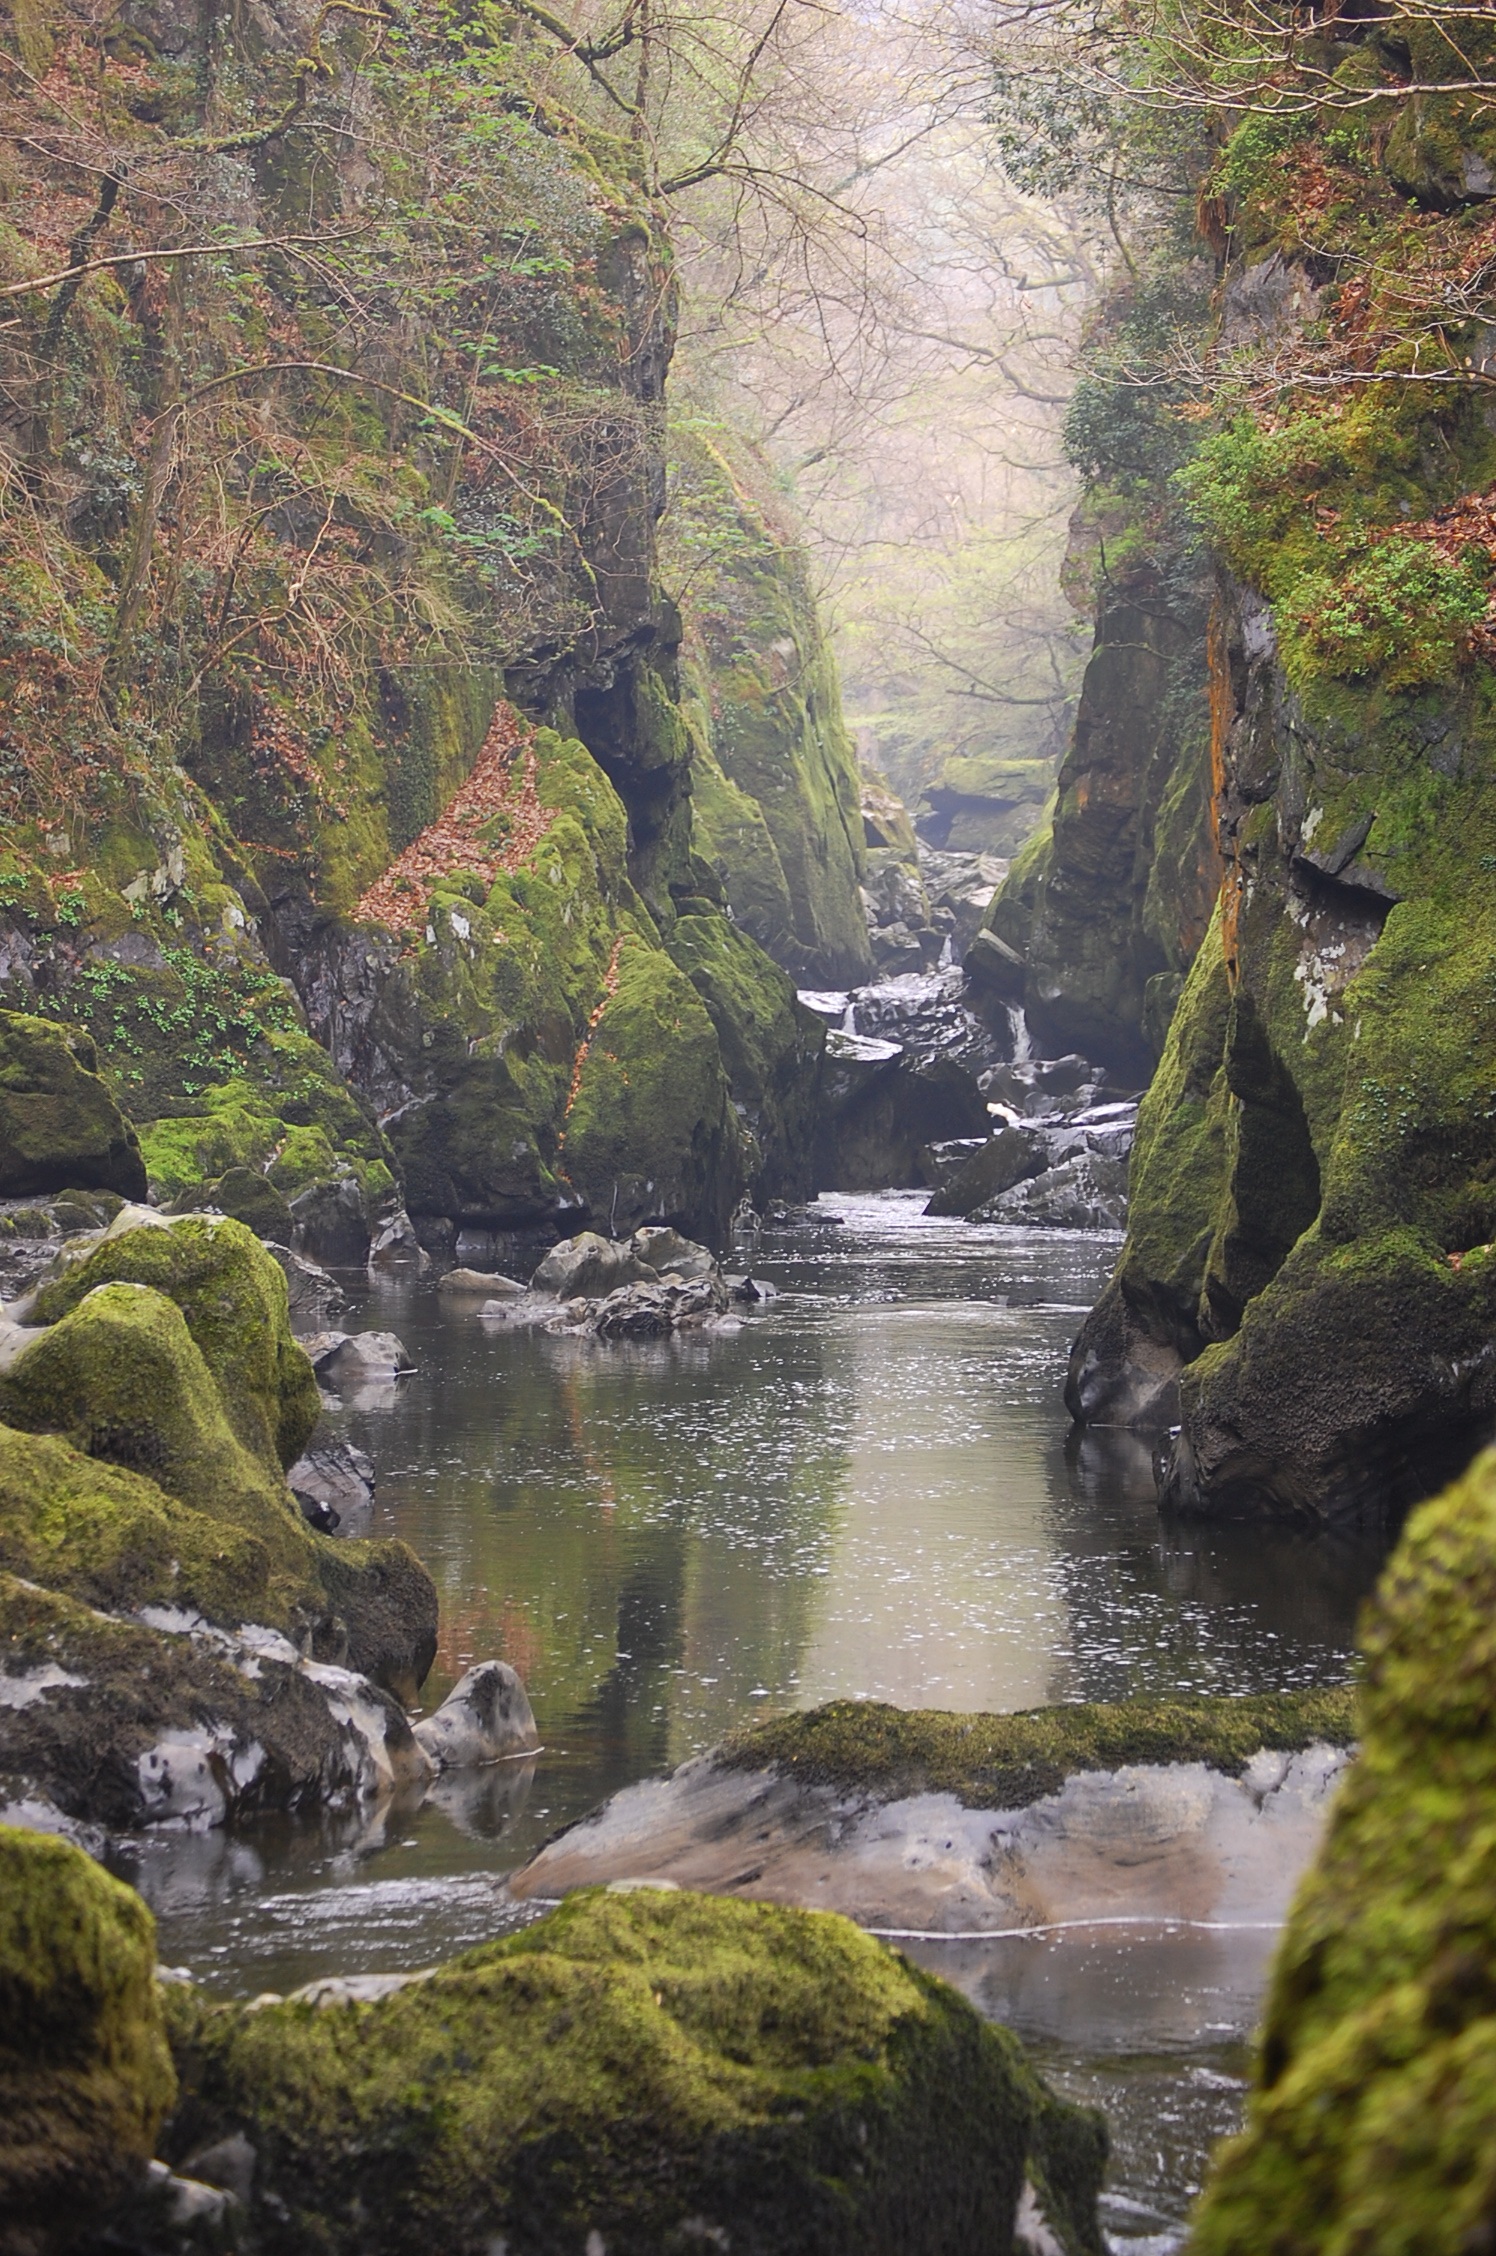
landscape, tree, water, nature, forest, rock, waterfall, wilderness, wet, river, valley, stone, moss, wild, environment, stream, green, cascade, flowing, lush, natural, autumn, rapid, gorge, body of water, outdoors, uk, wales, falls, ravine, british, woodland, water feature, watercourse, landform, fairyglen